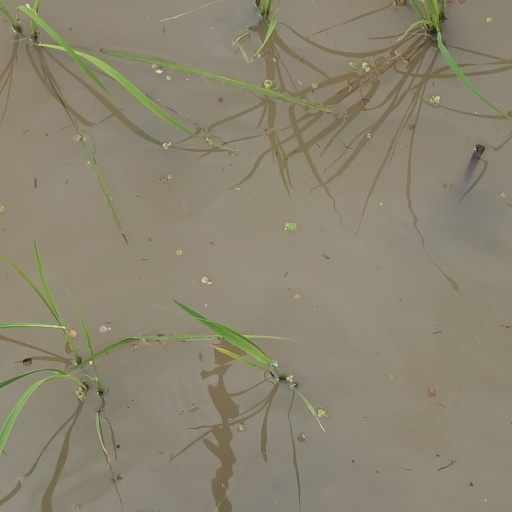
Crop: rice